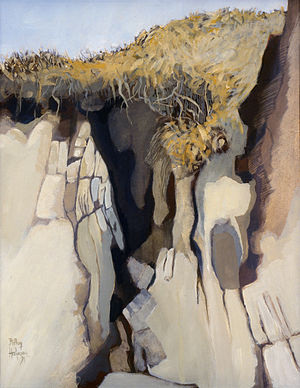
Holger Hattesen
Ililleq, Grønland (1990)
Holger Hattesen var en sydslesvigsk kunstner, født 3. juli 1937 i Flensborg, død 3. oktober 1993 i Flensborg.